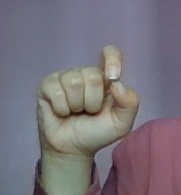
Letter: fa